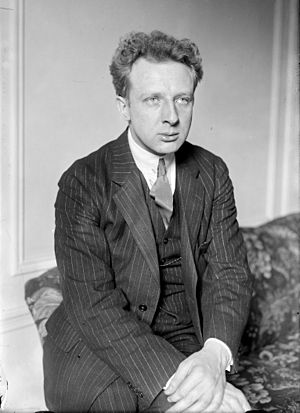
Leopold Stokowski
Fotografisk portræt fra ca. 1910.
Leopold Anthony Stokowski var en engelsk dirigent, komponist og arrangør med polske og irske aner.